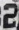
Number: 2